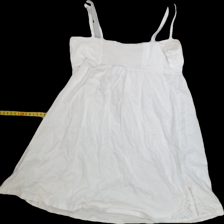
View: back
Type: Top
Category: Ladies
Brand: Gina Tricot
Colors: White
Material: 100%cotton
Pattern: Lace
Size: S
Trend: No trend
Stains: Yes
Price range: <50
Recommended usage: Export